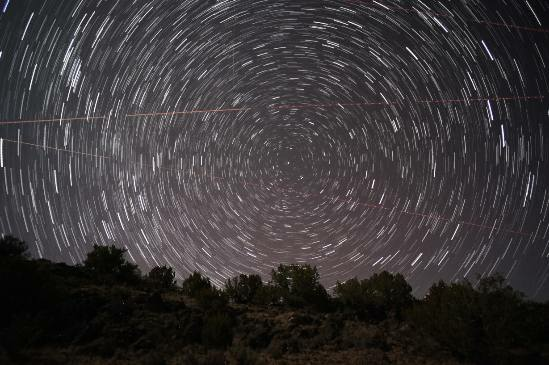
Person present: No